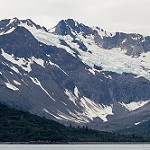
Label: glacier